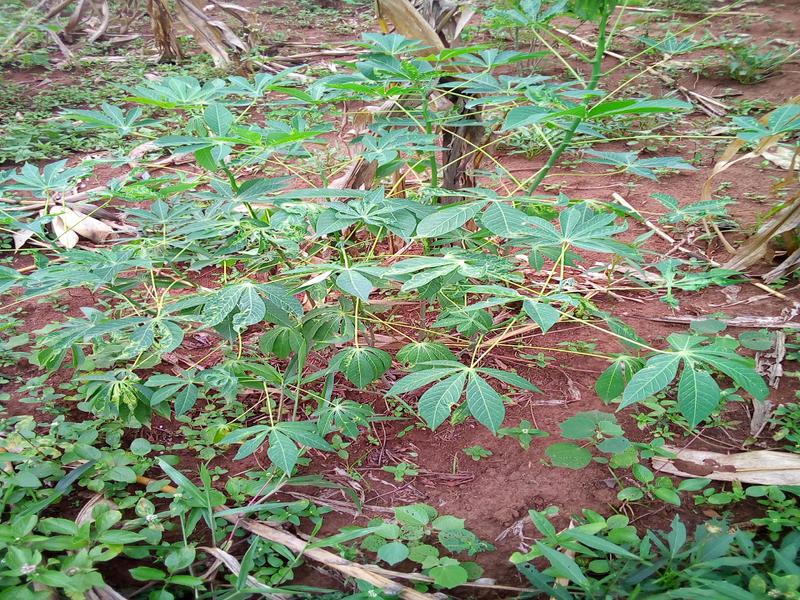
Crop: cassava
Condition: healthy